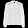
Label: Shirt